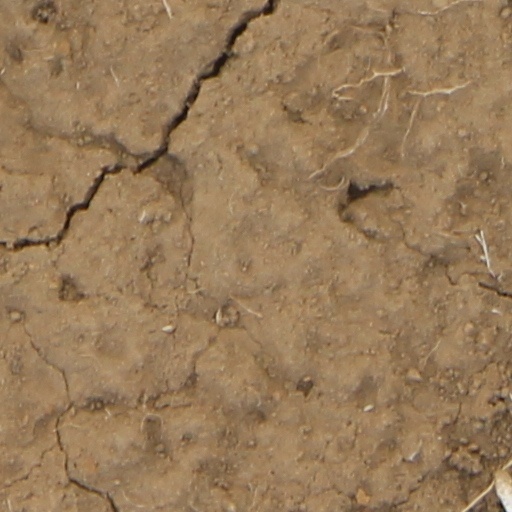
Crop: wheat